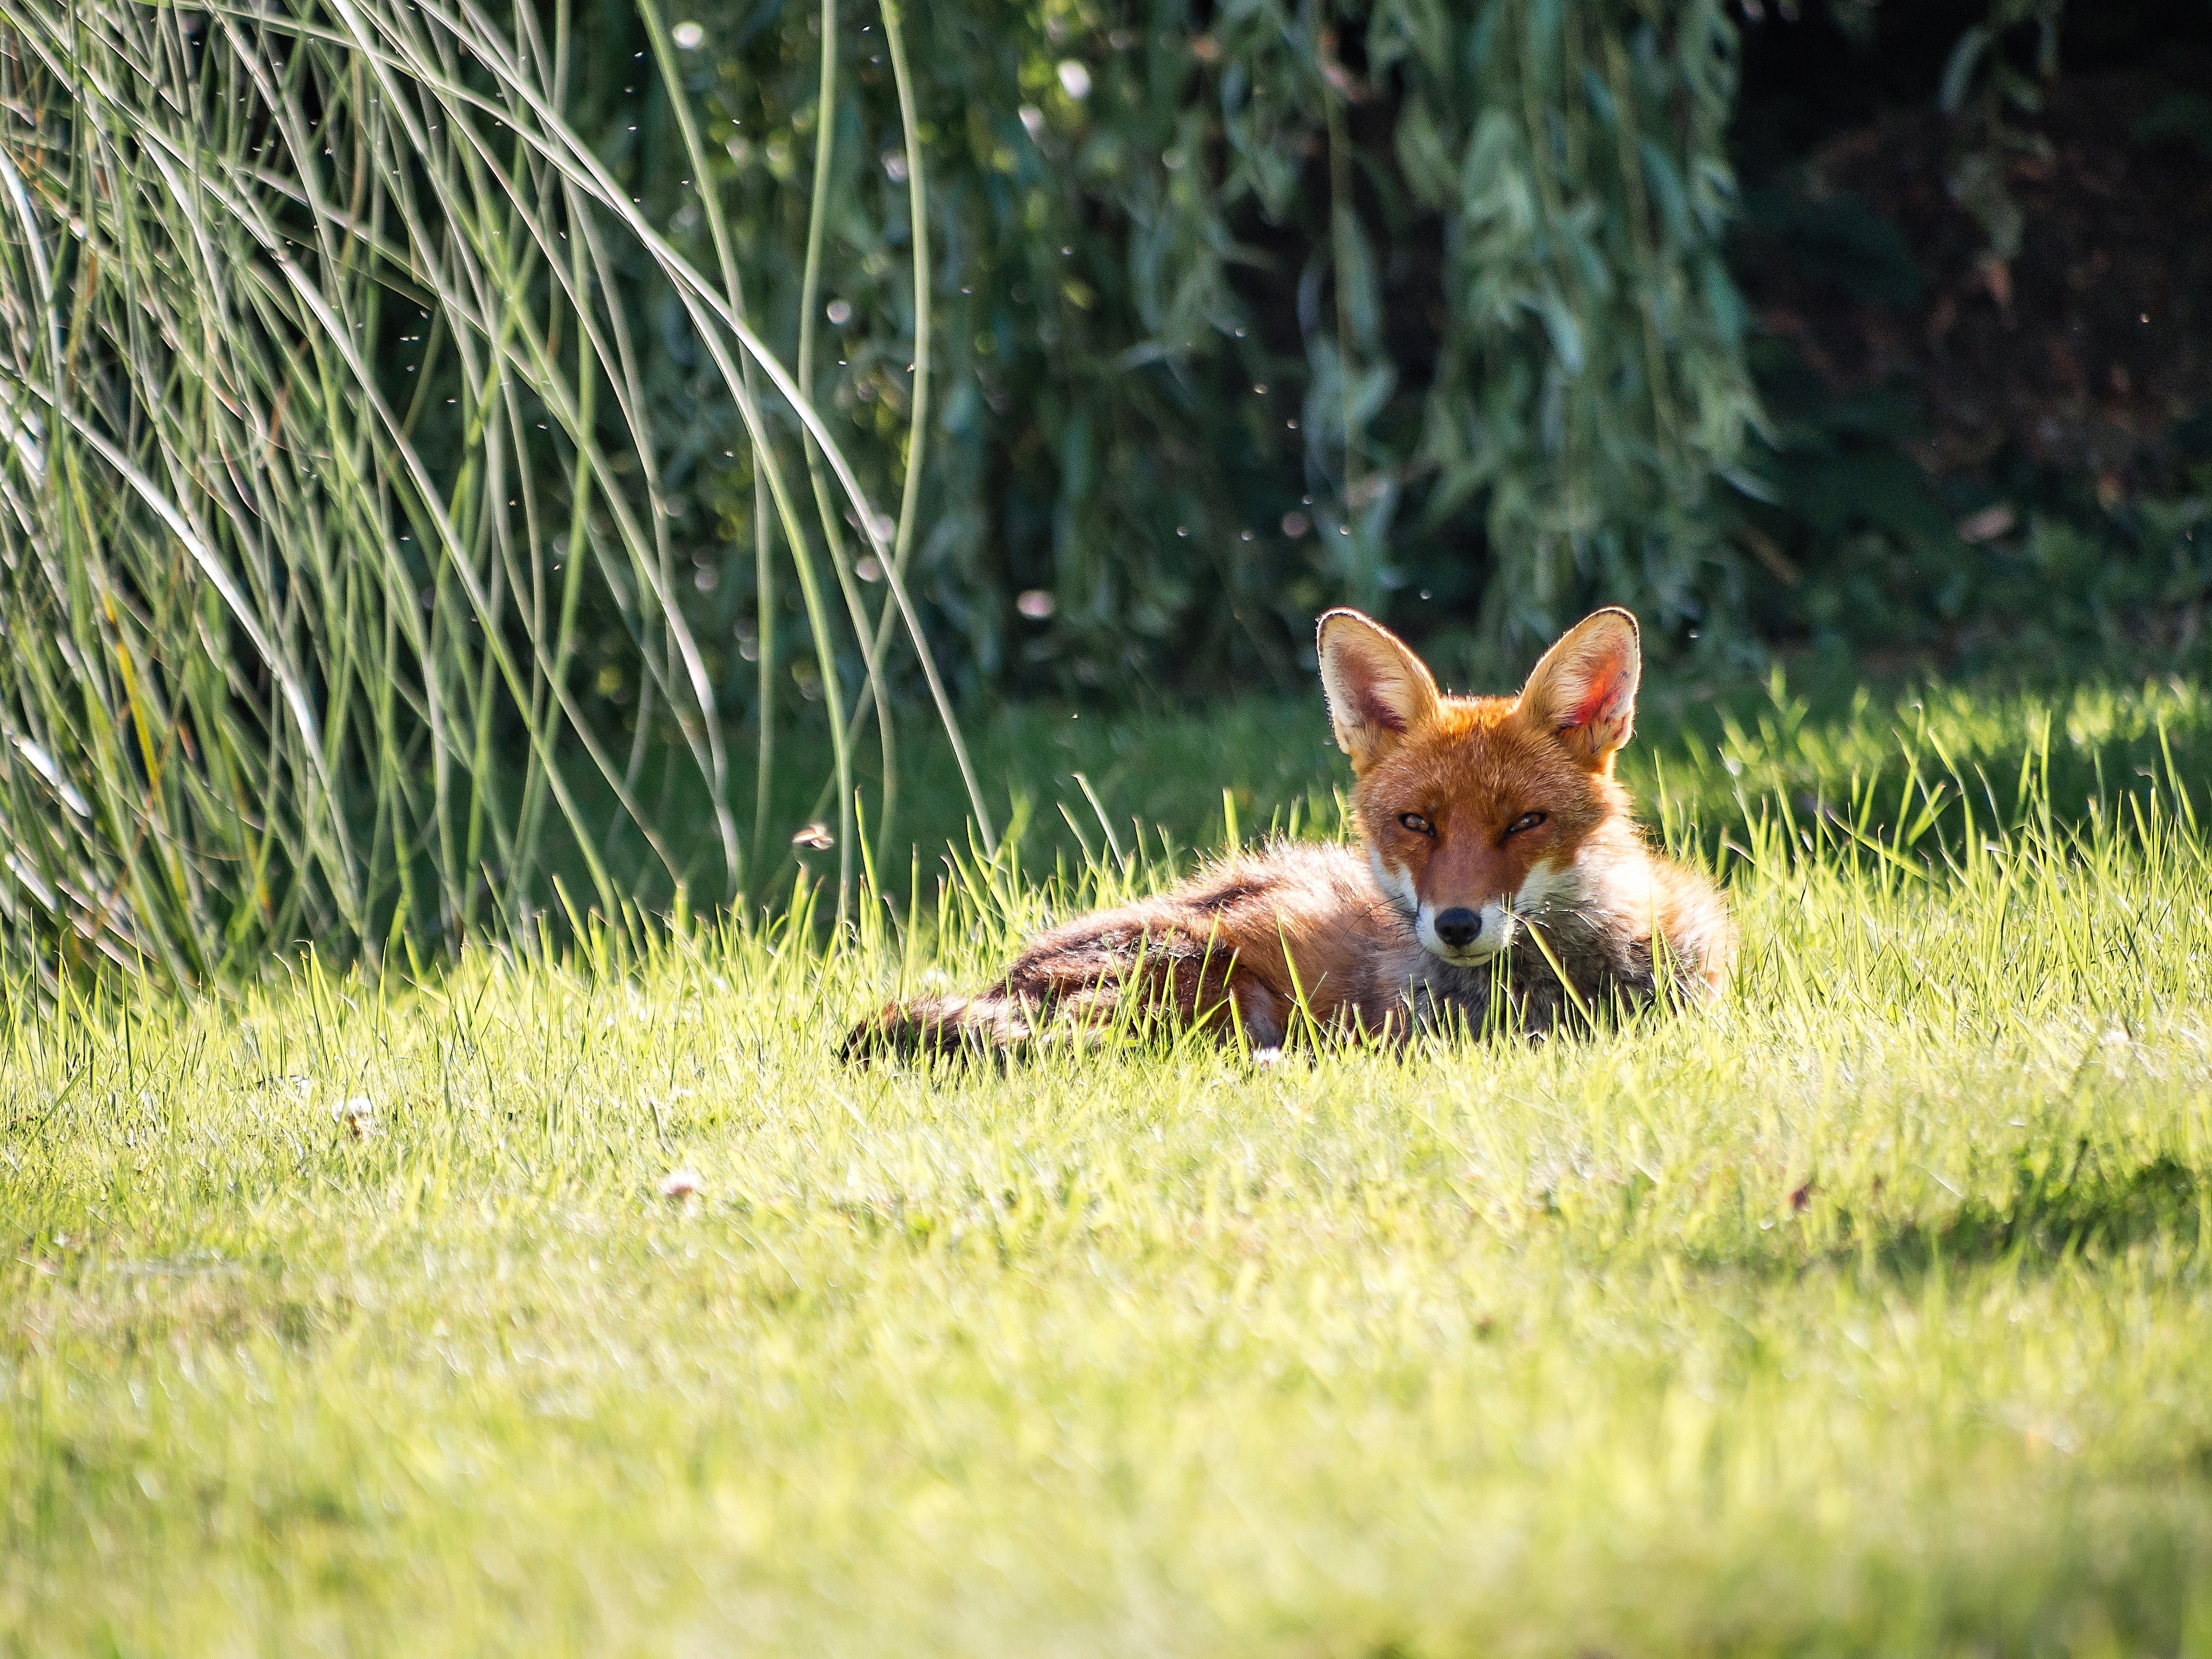
vertebrate, mammal, wildlife, canidae, red fox, fox, dhole, carnivore, grass, terrestrial animal, jackal, plant, fawn, coyote, kit fox, Swift fox, grassland